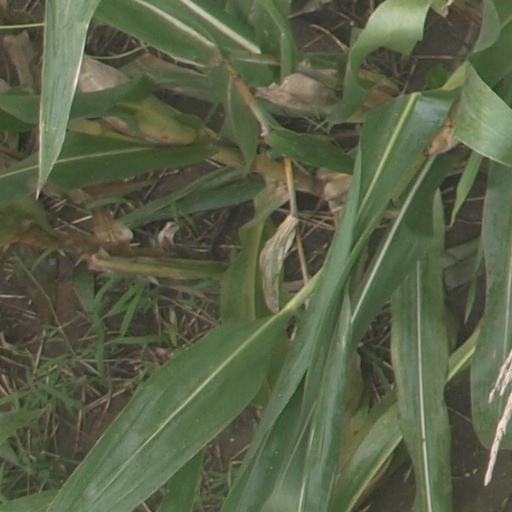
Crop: maize; corn